Restoration Movement

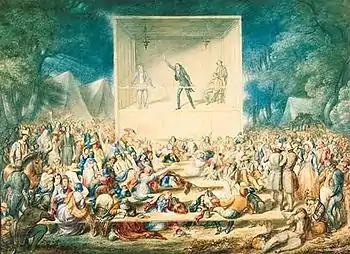
1839 Methodist camp meeting, watercolor from the Second Great Awakening

The ideal of restoring a "primitive" form of Christianity grew in popularity in the U.S. after the American Revolution. This desire to restore a purer form of Christianity played a role in the development of many groups during this period, known as the Second Great Awakening. These included the Church of Jesus Christ of Latter-day Saints, Baptists and Shakers. The Restoration Movement began during and was greatly influenced by, this Second Awakening. While the Campbells resisted what they saw as the spiritual manipulation of the camp meetings, the Southern phase of the awakening "was an important matrix of Barton Stone's reform movement" and shaped the evangelistic techniques used by both Stone and the Campbells.